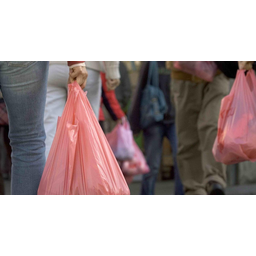
Label: plastic